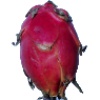
Label: Pitahaya Red 1